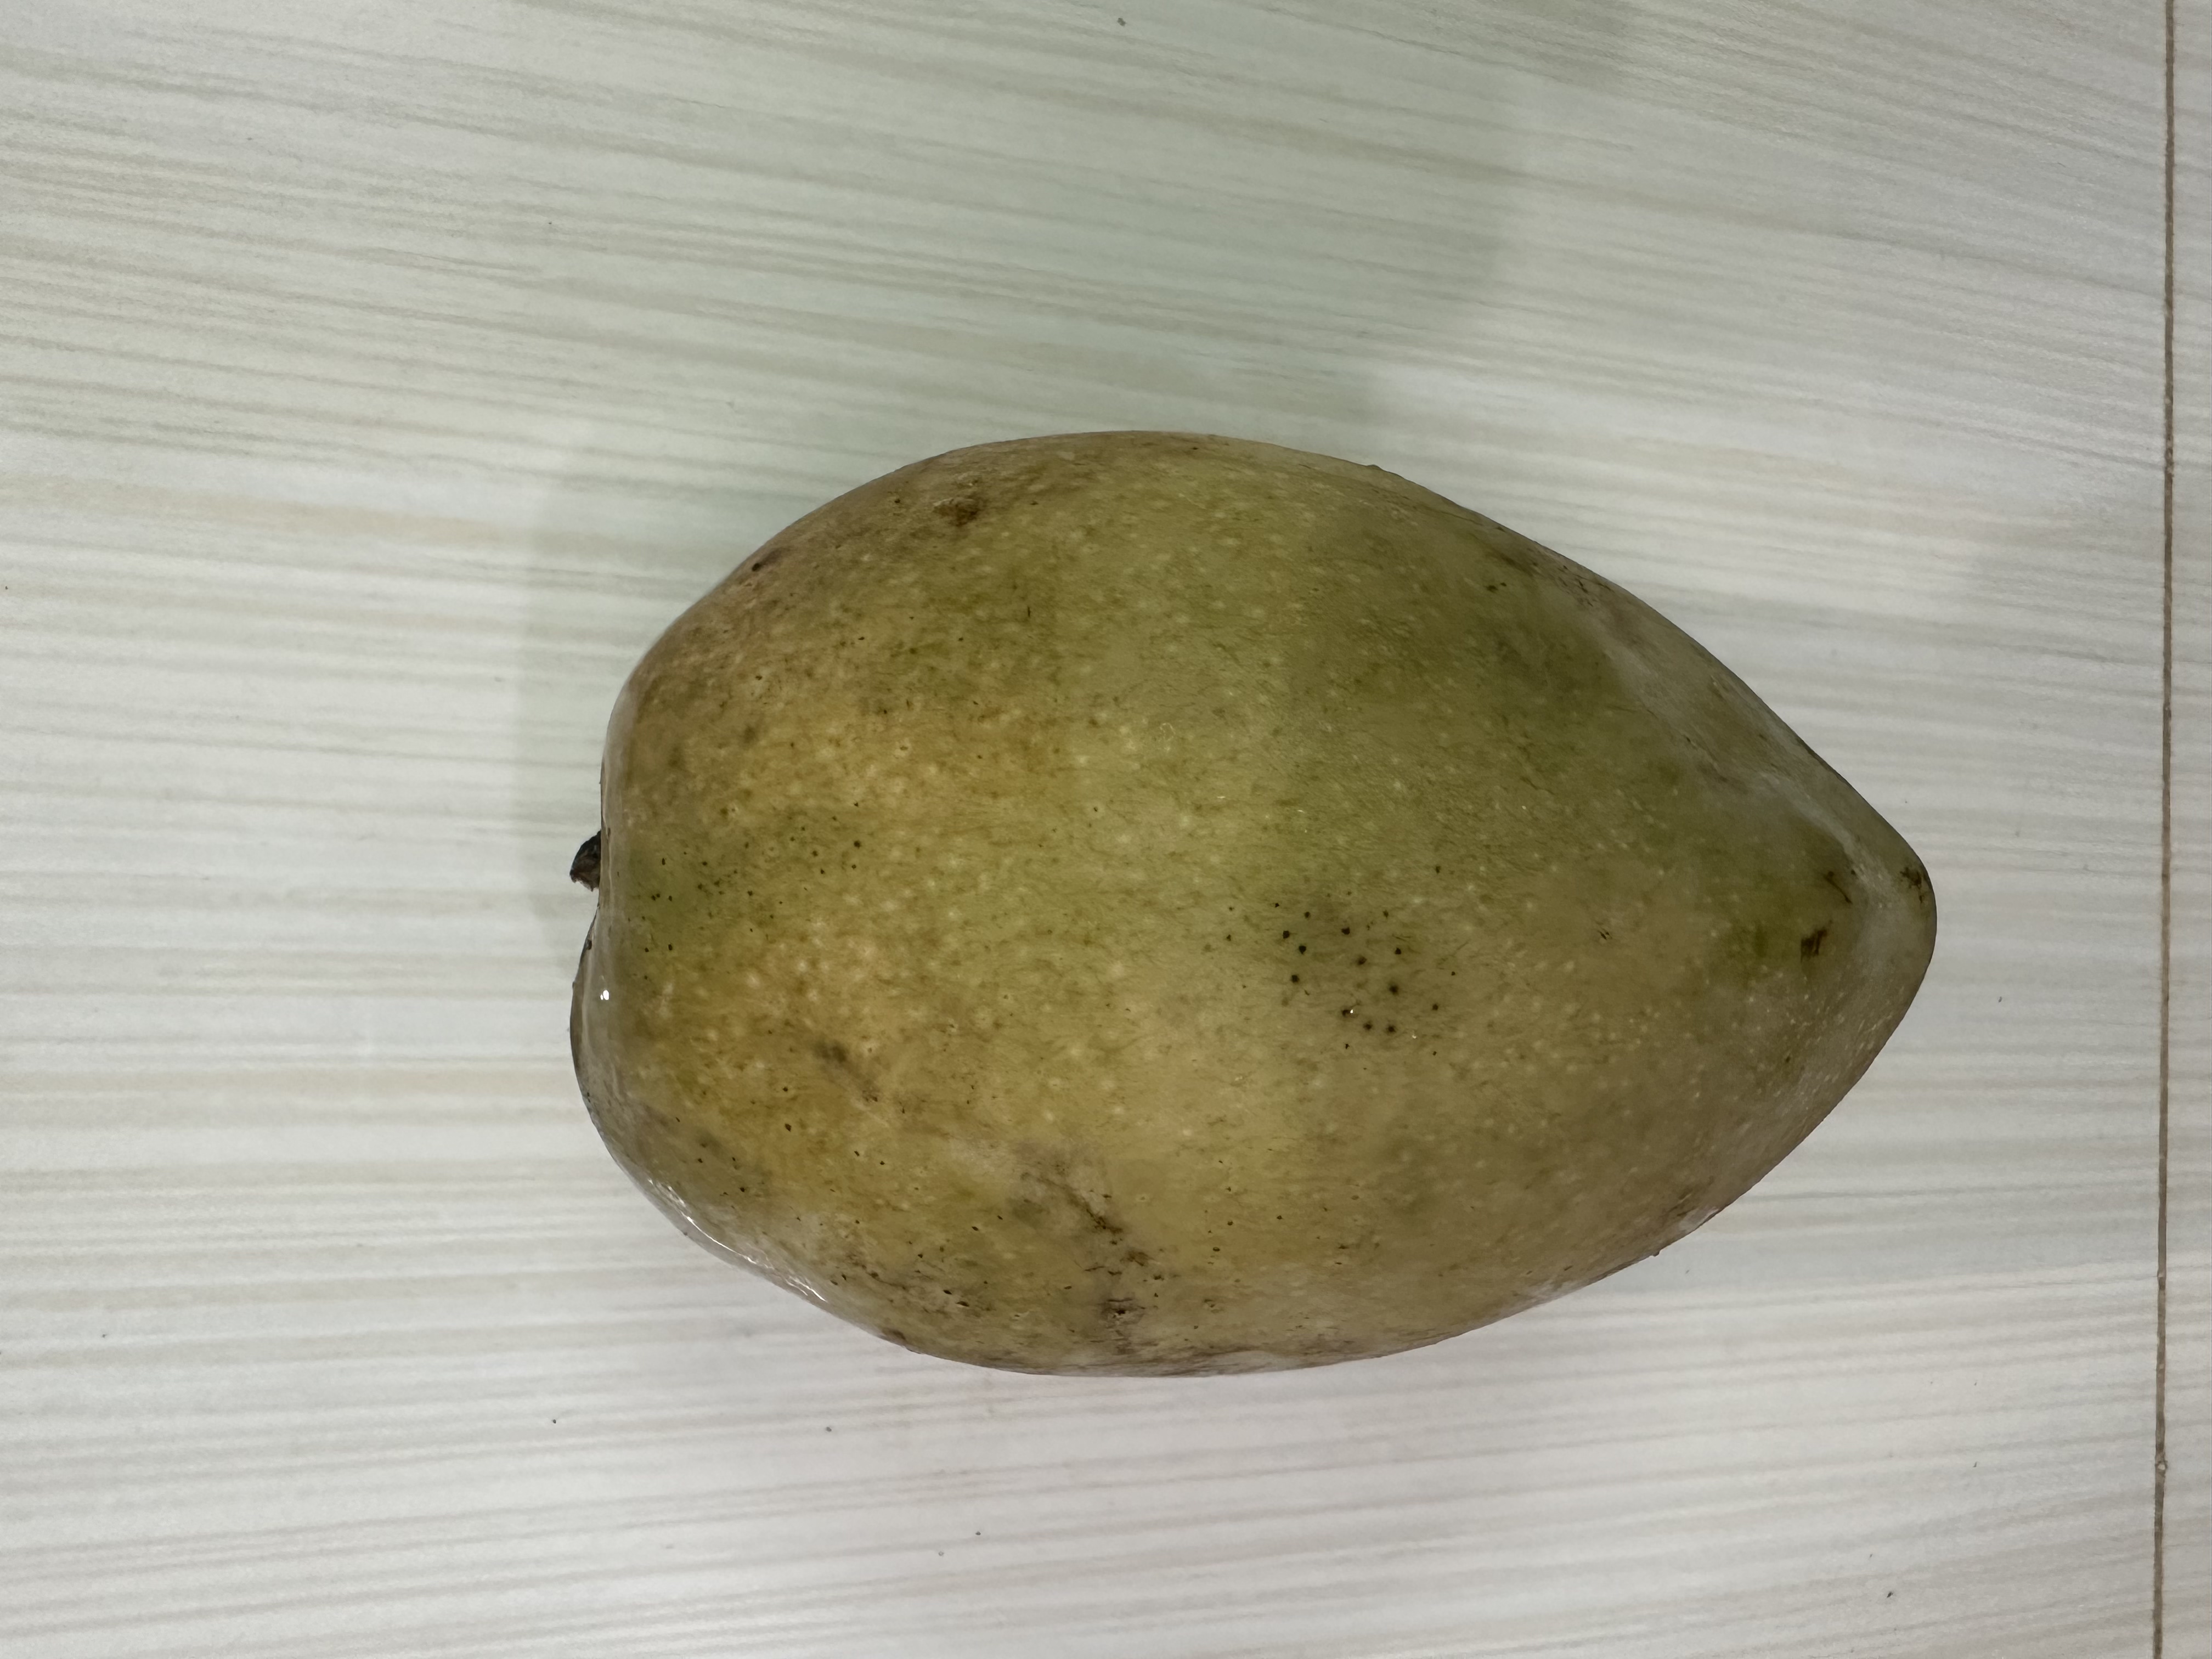
Mango variety: Bari-7